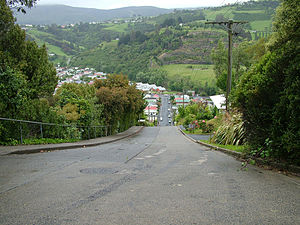
Baldwin Street
Baldwin Street er ifølge Guinness Rekordbog verdens stejleste gade, med en hældning på 19 grader hvilket svarer til 35%. Til sammenligning hælder Danmarks stejleste vej, Christian Winthersvej i Vejle, med 25,5 %.Gaden ligger i byen Dunedin i Otago regionen på Sydøen i New Zealand. Hvert år i februar bliver der under Dunedin Festival afholdt et væddeløb – The Gut Buster, hvor vinderen løber op og ned igen på omkring 2 minutter. Den totale længde på Baldwin Street er 359 meter, men stigningen foregår kun på de sidste ca. 50 meter. Fra bunden til det højeste punkt er forskellen 69,2 meter.